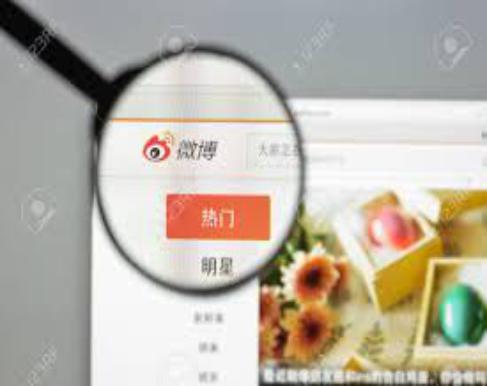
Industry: Leisure